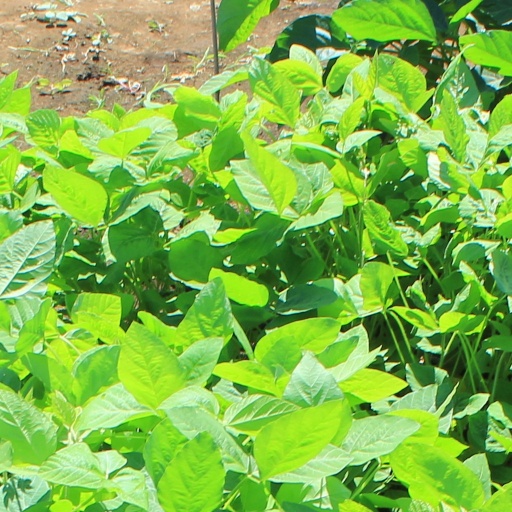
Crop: soybean